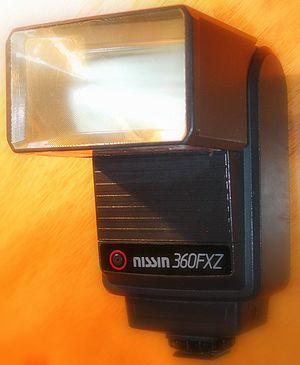
Flash NG36 NISSIN Auteur , photographie personnelle. 7 novembre 2006
Un flash photographique est un dispositif d'éclairage produisant une lumière intense pendant un très court laps de temps, on l'utilise en photographie pour éclairer un sujet.